Delta Scuti variable

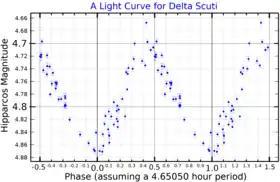
A light curve for Delta Scuti, plotted from "Hipparcos" data

A Delta Scuti variable (sometimes termed dwarf cepheid when the V-band amplitude is larger than 0.3 mag.) is a class of pulsating star, comprising several sub-classes of object with A- or F-type spectra.